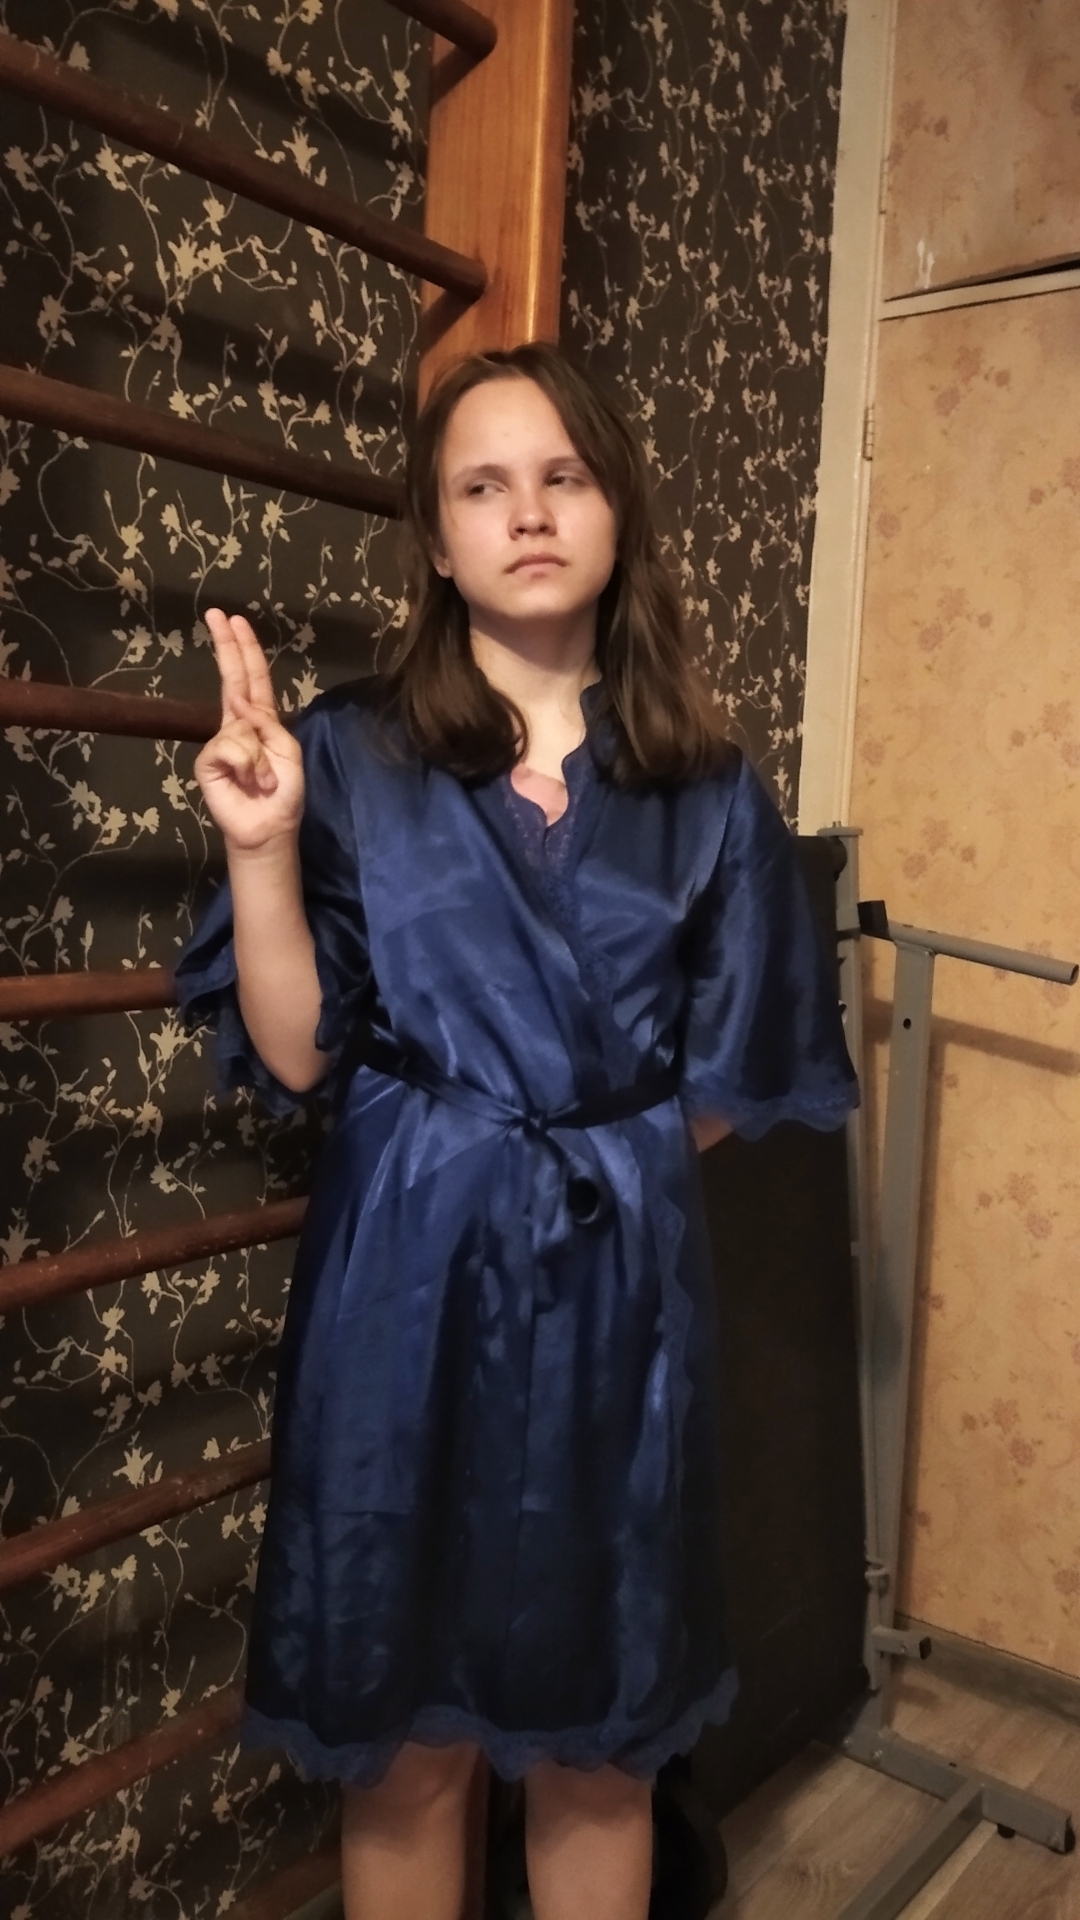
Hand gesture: two_up